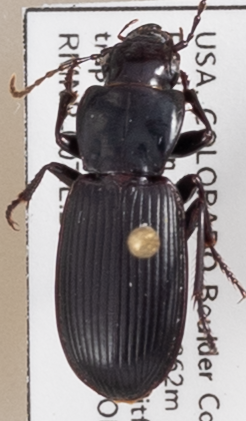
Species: Pterostichus protractus
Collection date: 2021-07-06
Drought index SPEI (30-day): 0.782
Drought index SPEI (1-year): -0.588
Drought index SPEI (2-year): -0.8